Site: brandenburg
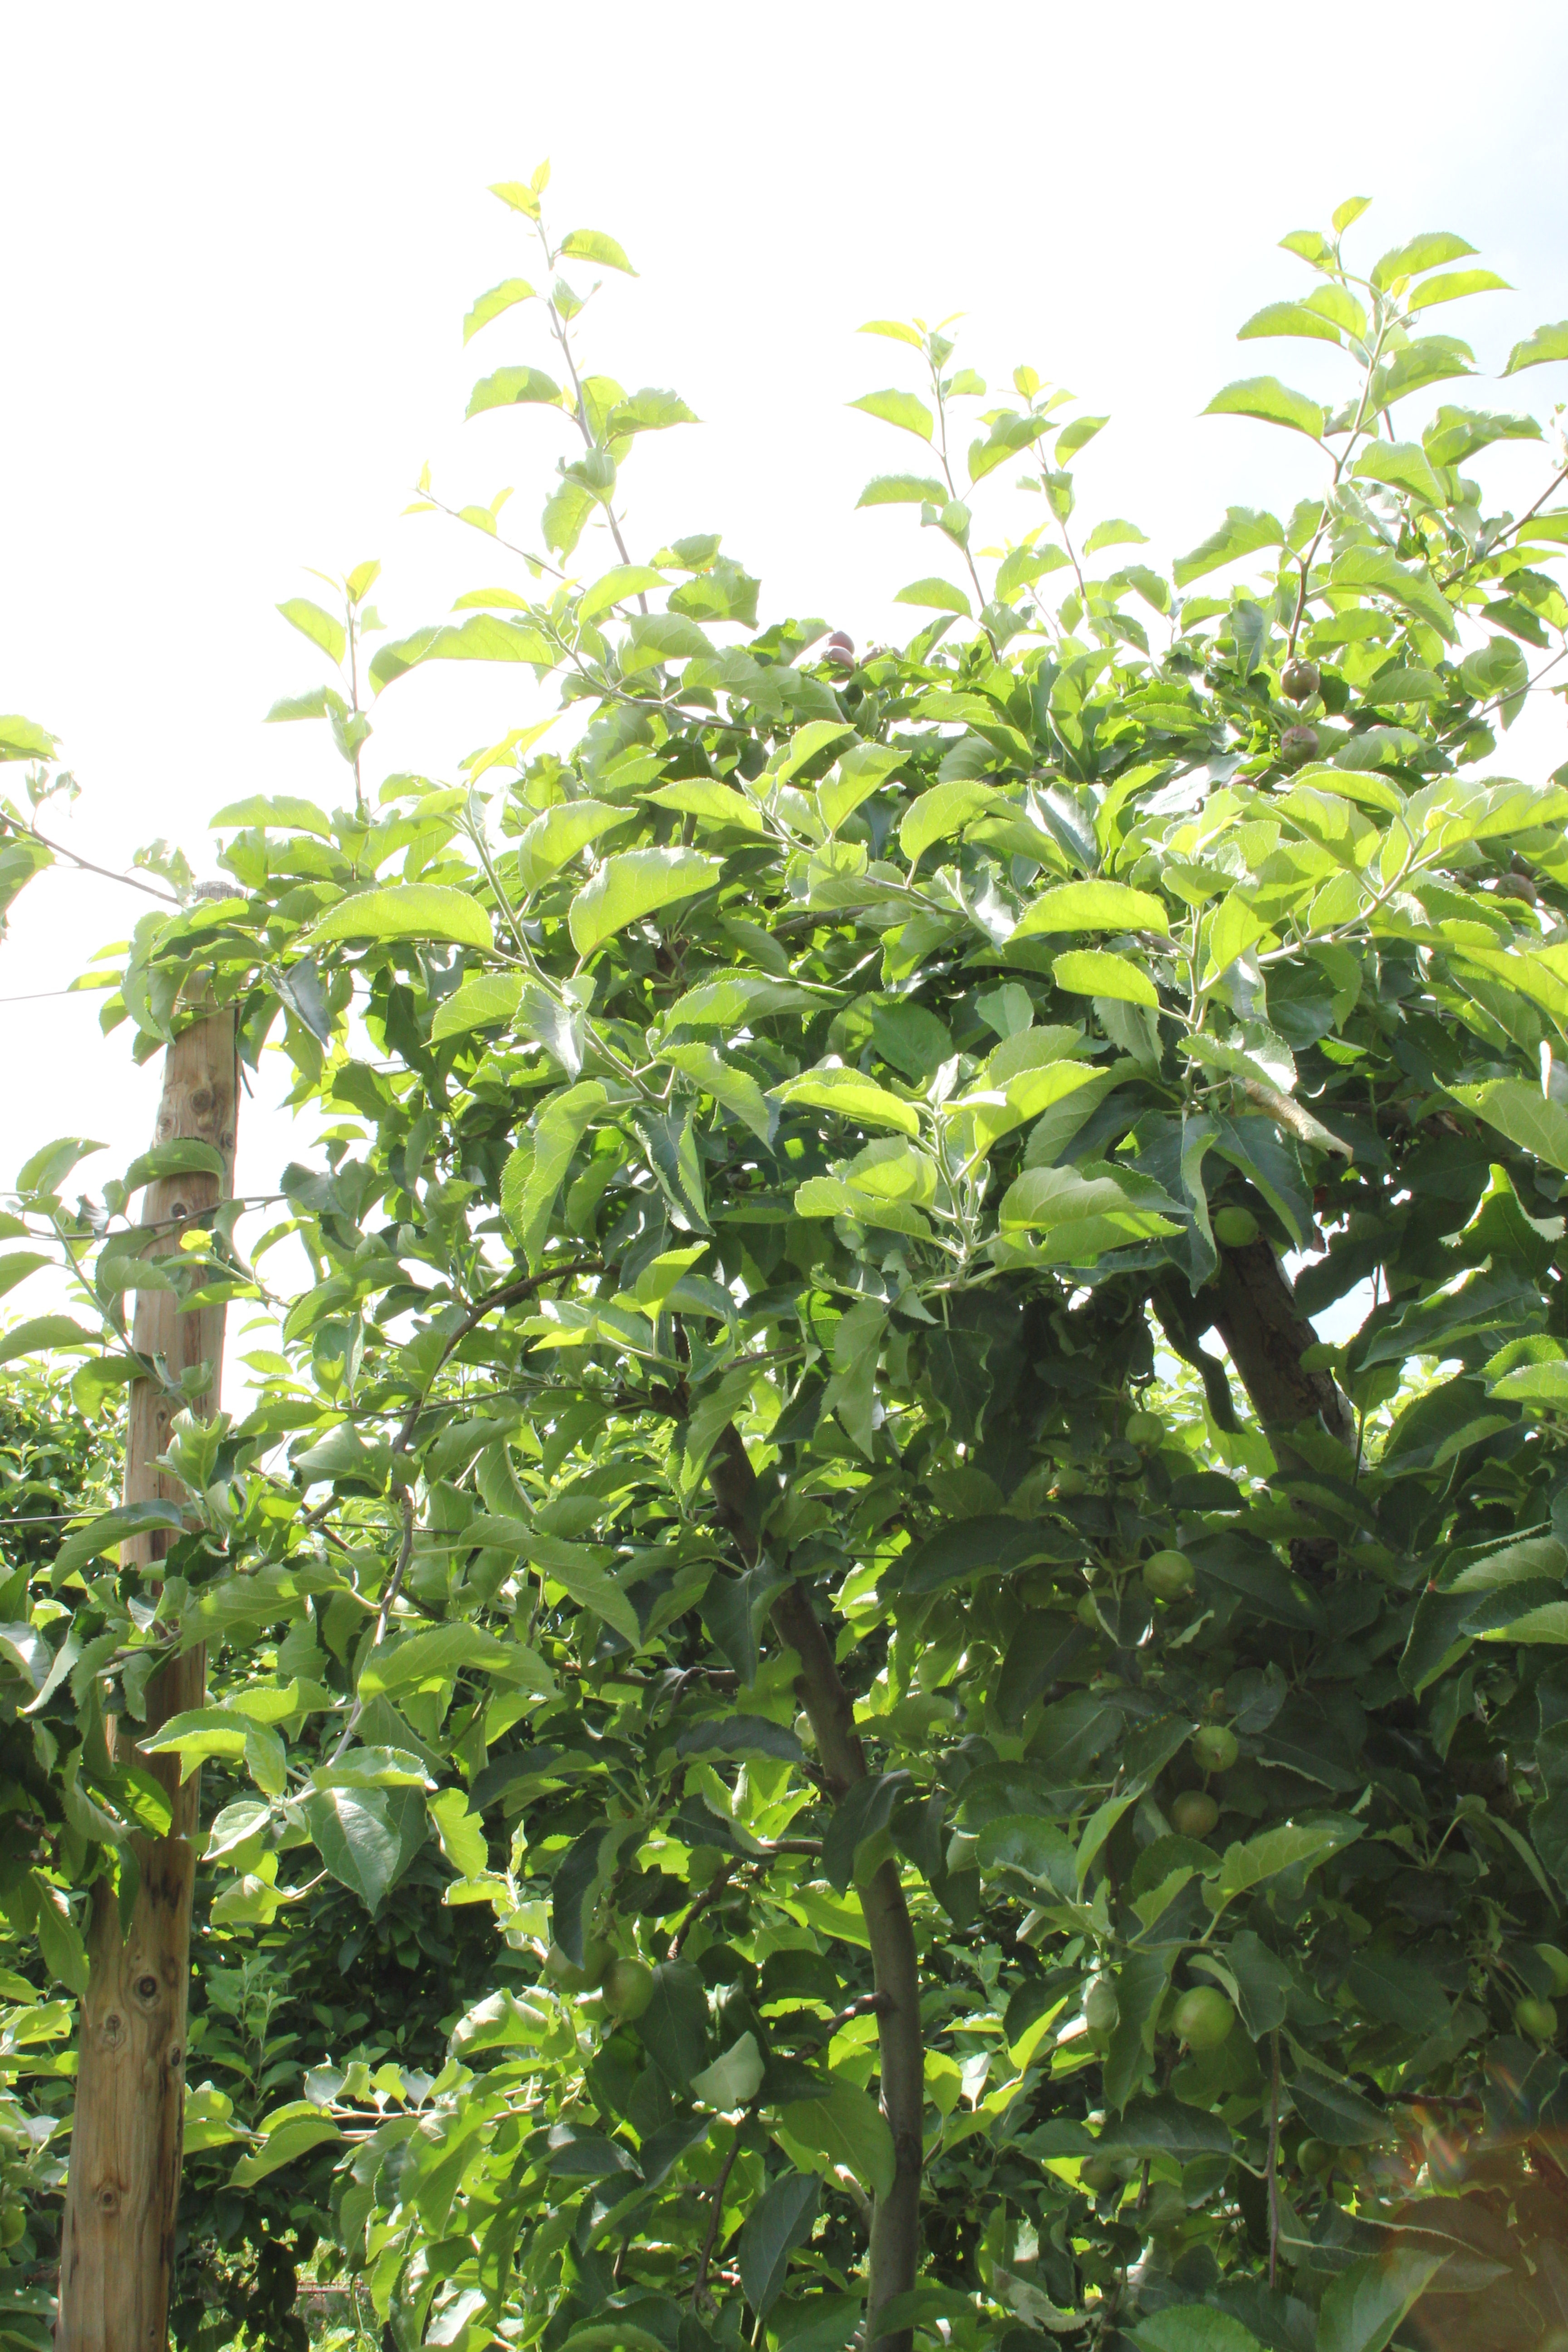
Growth stage (BBCH 73): Development of fruit